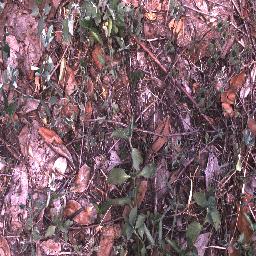
Label: negative